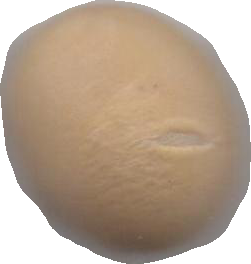
Variety: Grobogan